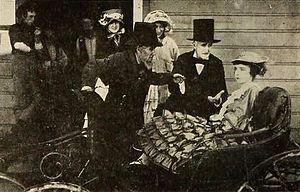
Harry C. Neumann — généralement crédité Harry Neumann —, né le 11 février 1891 à Chicago, mort le 14 janvier 1971 à Los Angeles, est un directeur de la photographie américain, membre de l'ASC.